D.R.A.G.O.N. Force

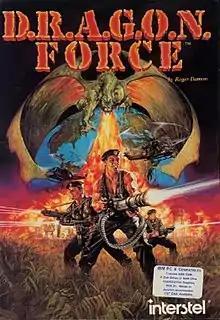

D.R.A.G.O.N. Force is a 1989 computer wargame published by Interstel Corporation for Amiga and MS-DOS. The name is an acronym for "Drastic Response Assault Group Operations Network".